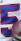
Number: 5